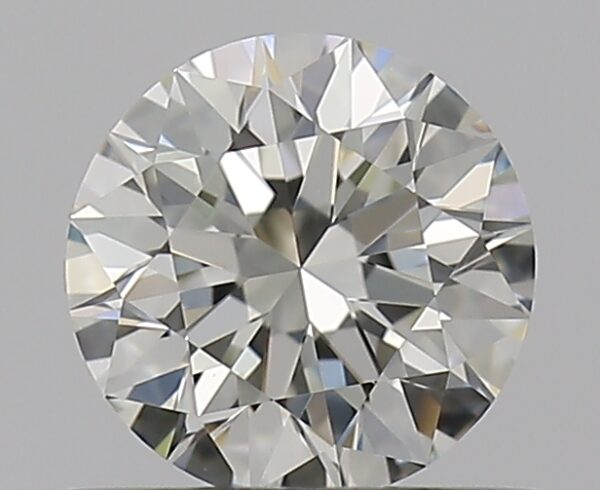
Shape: round
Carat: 0.5
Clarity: VVS2
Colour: K
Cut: EX
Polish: EX
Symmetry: EX
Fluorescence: F
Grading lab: GIA
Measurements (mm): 5.03 x 5.06 x 3.18